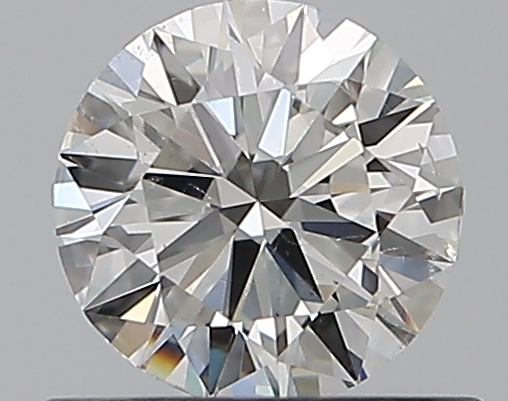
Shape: round
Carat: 0.5
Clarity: SI1
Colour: G
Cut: EX
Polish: EX
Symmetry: VG
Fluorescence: N
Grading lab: GIA
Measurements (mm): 5.1 x 5.15 x 3.07